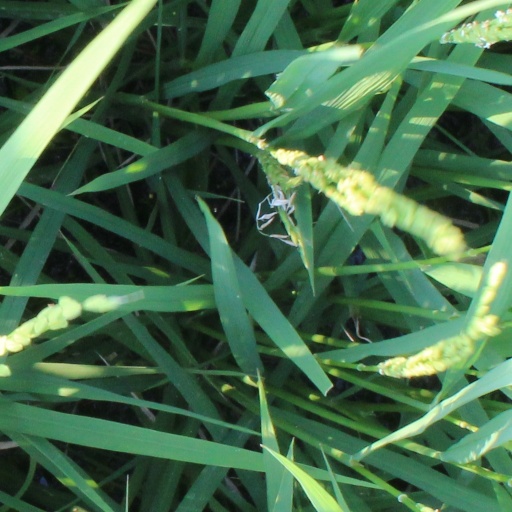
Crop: rice